Catholic Church in Saint Kitts and Nevis

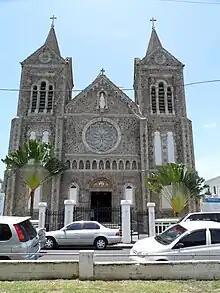
Co-Cathedral of the Immaculate Conception of the Virgin Mary

The state of Saint Kitts and Nevis includes the islands of Saint Kitts and Nevis. Catholicism began to flourish on the island of Saint Kitts during the nineteenth century thanks to Irish and Portuguese immigrants. In 1858 it was appointed the first parish priest, the priest Phillip Lynch.